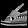
Label: Sandal